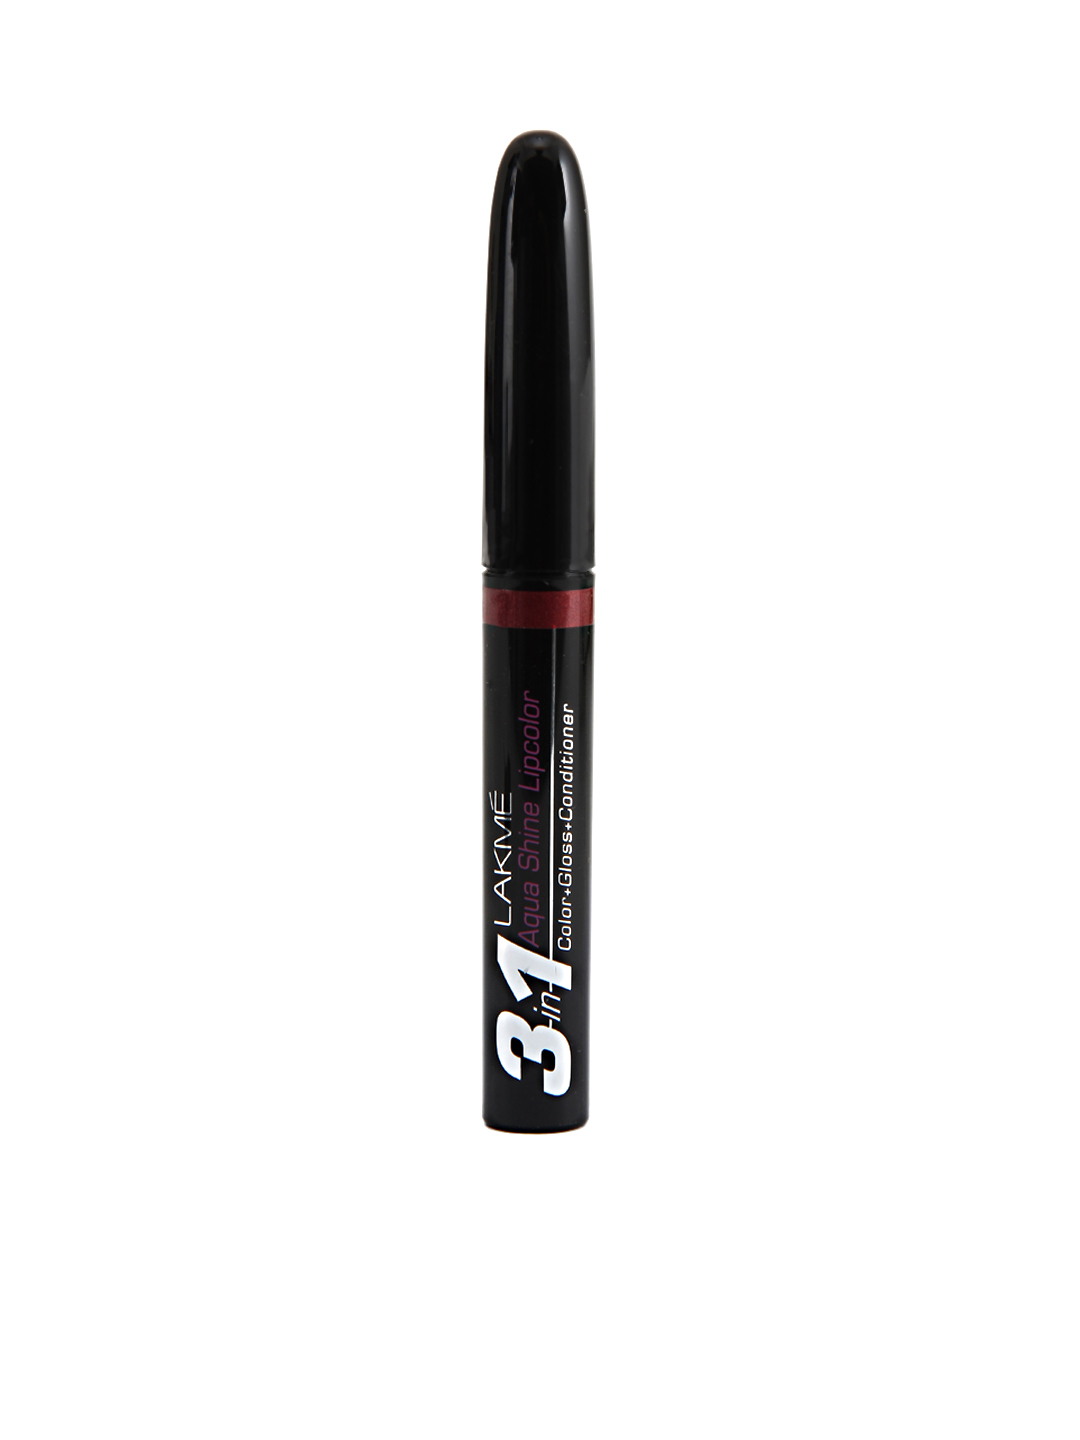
Lakme 3 in 1 Aqua Shine Wine Lip Color
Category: Personal Care / Lips / Lip Gloss
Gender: Women
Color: Purple
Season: Spring 2017
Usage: Casual